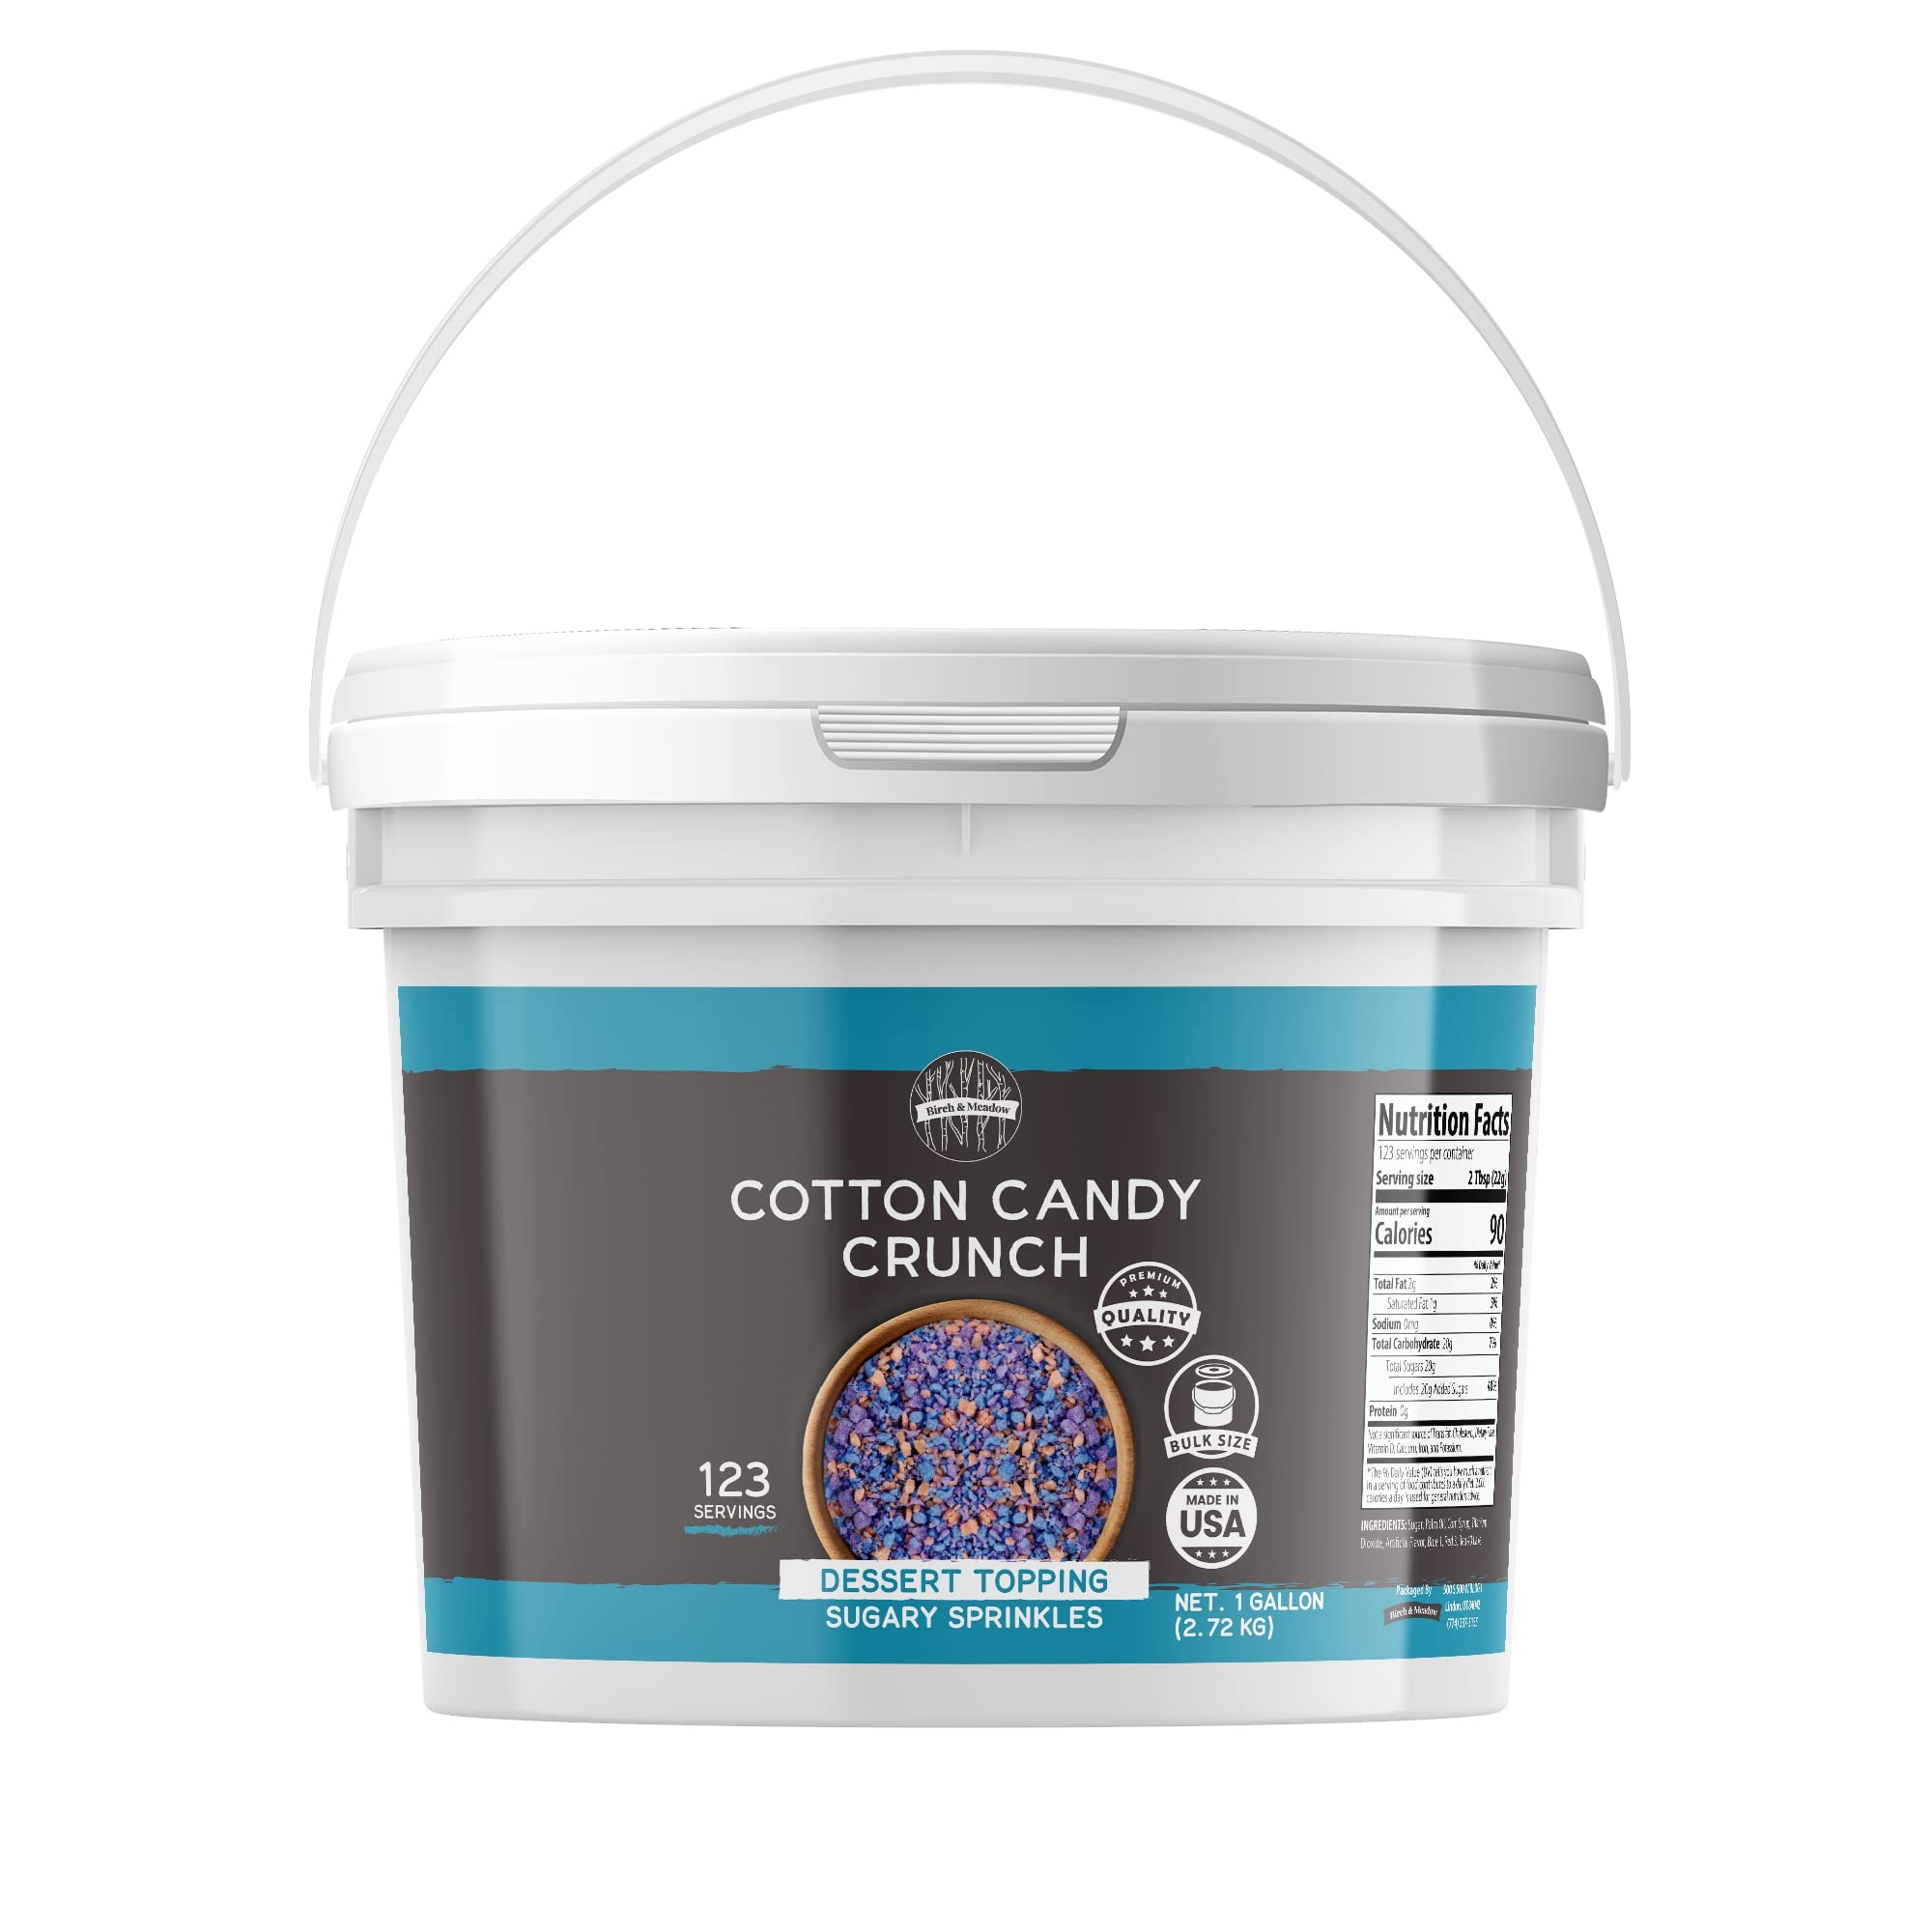
Item Name: Birch & Meadow 1 Gallon of Cotton Candy Crunch, Ice Cream Topping, Dessert Topper
Bullet Point 1: Birch & Meadow Cotton Candy Crunch in a bulk size
Bullet Point 2: Delicious candy mix that makes a great ice cream topper
Bullet Point 3: Top sweets to appease your sweet tooth
Bullet Point 4: Ingredients you can't wait to share with family and friends
Bullet Point 5: Packaged in the USA
Product Description: Our products are made from pure food-grade ingredients, without added fillers, additives, or preservatives. Whether cooking, cleaning, baking, or practicing self-care, our extensive selection is sure to help get the job done.
Value: 1.0
Unit: Count

Price: 69.99